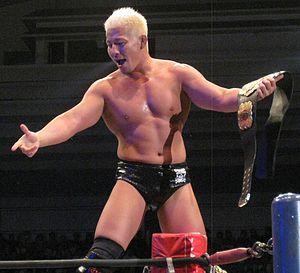
Yujiro Takahashi est un catcheur japonais connu pour son parcours au sein de la New Japan Pro Wrestling. Il s'est fait connaître en s'alliant avec Tetsuya Naito avec qui il a remporté une fois le championnat poids-lourd junior par équipe IWGP et le championnat par équipe IWGP à une reprise. Il a également remporté au cours de sa carrière une fois le championnat poids-libre NEVER.
Le Bullet Club, parfois abrégé en BC, est un clan de catcheurs heel apparaissant principalement à la New Japan Pro Wrestling, une fédération de catch japonaise. Aux États-Unis, le groupe apparaît principalement à la Ring of Honor. Le Bullet Club reprend des gestes et mimiques de la New World Order et de la D-Generation X, deux clans très populaires fondés à la fin des années 1990. Ils reprennent particulièrement la gestuelle « turkish wolf » popularisée par la Kliq à la World Wrestling Entertainment, également reprise par la nWo à la World Championship Wrestling.